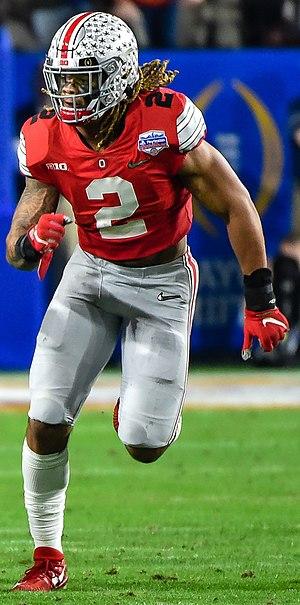
Chase Young, né le 14 avril 1999 à Upper Marlboro, est un joueur américain de football américain qui évolue au poste de defensive end.